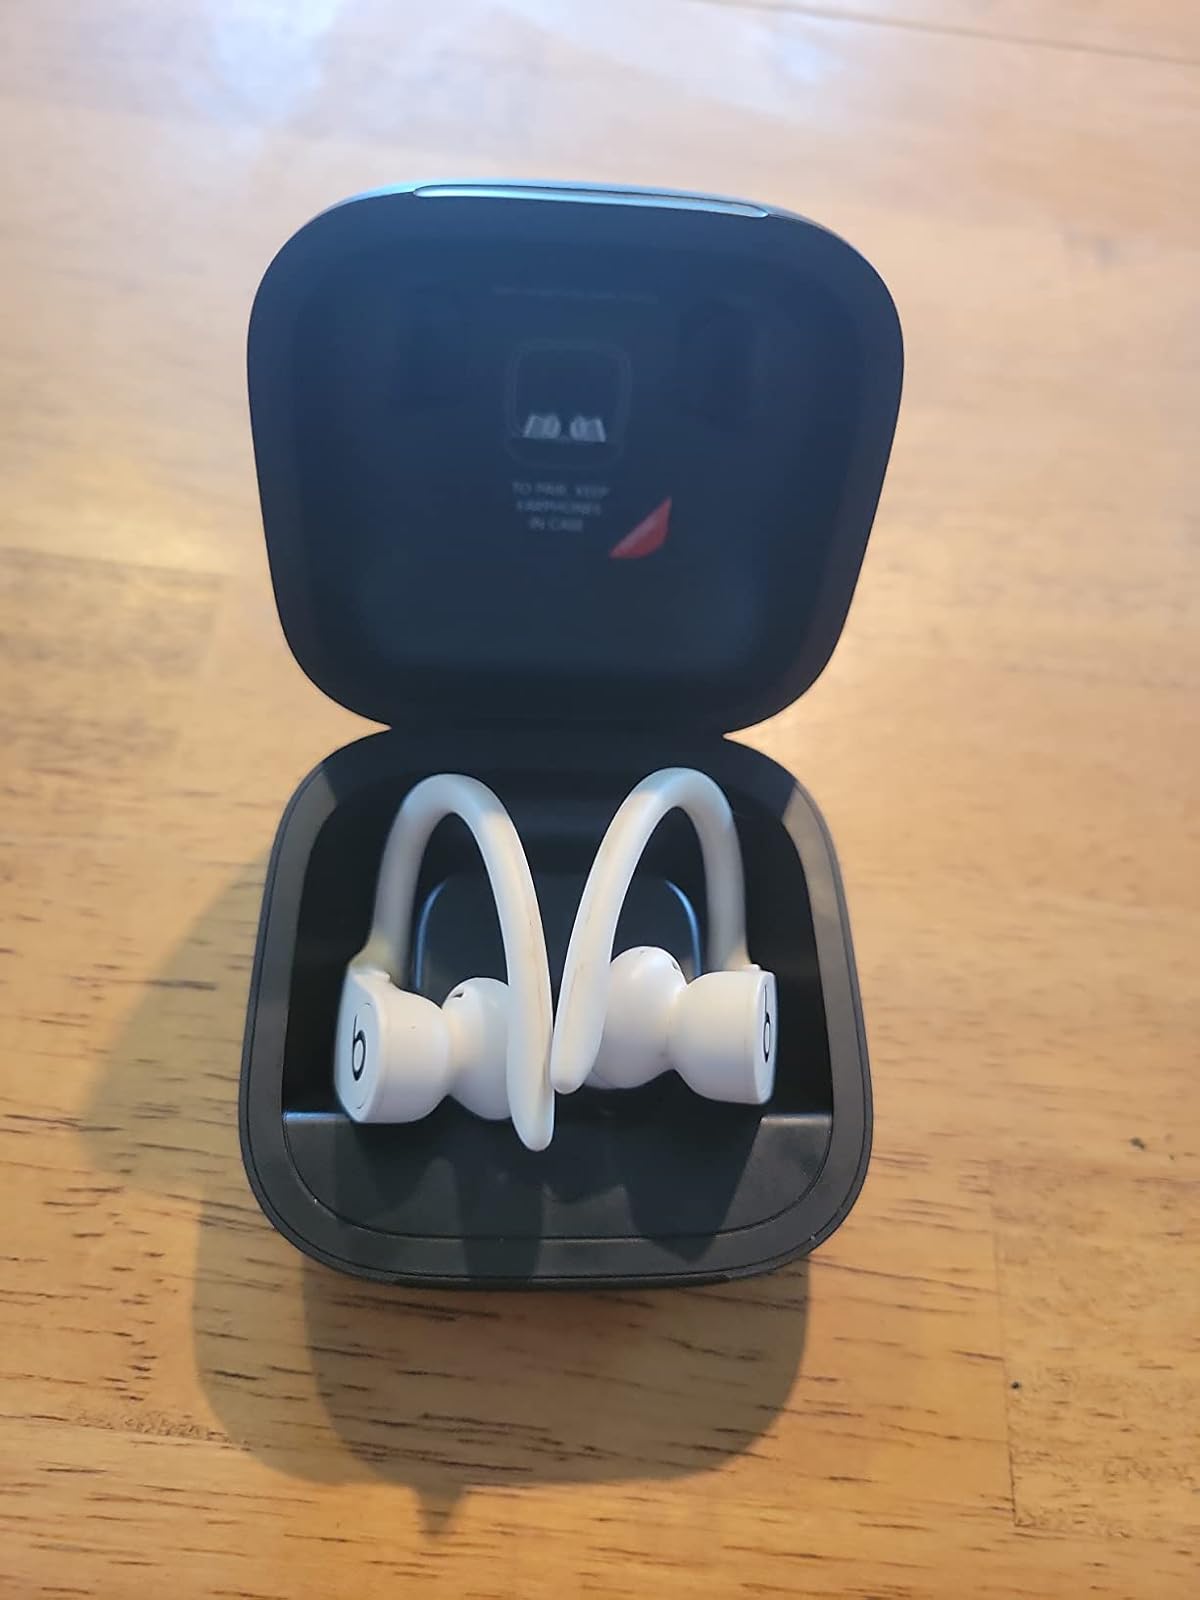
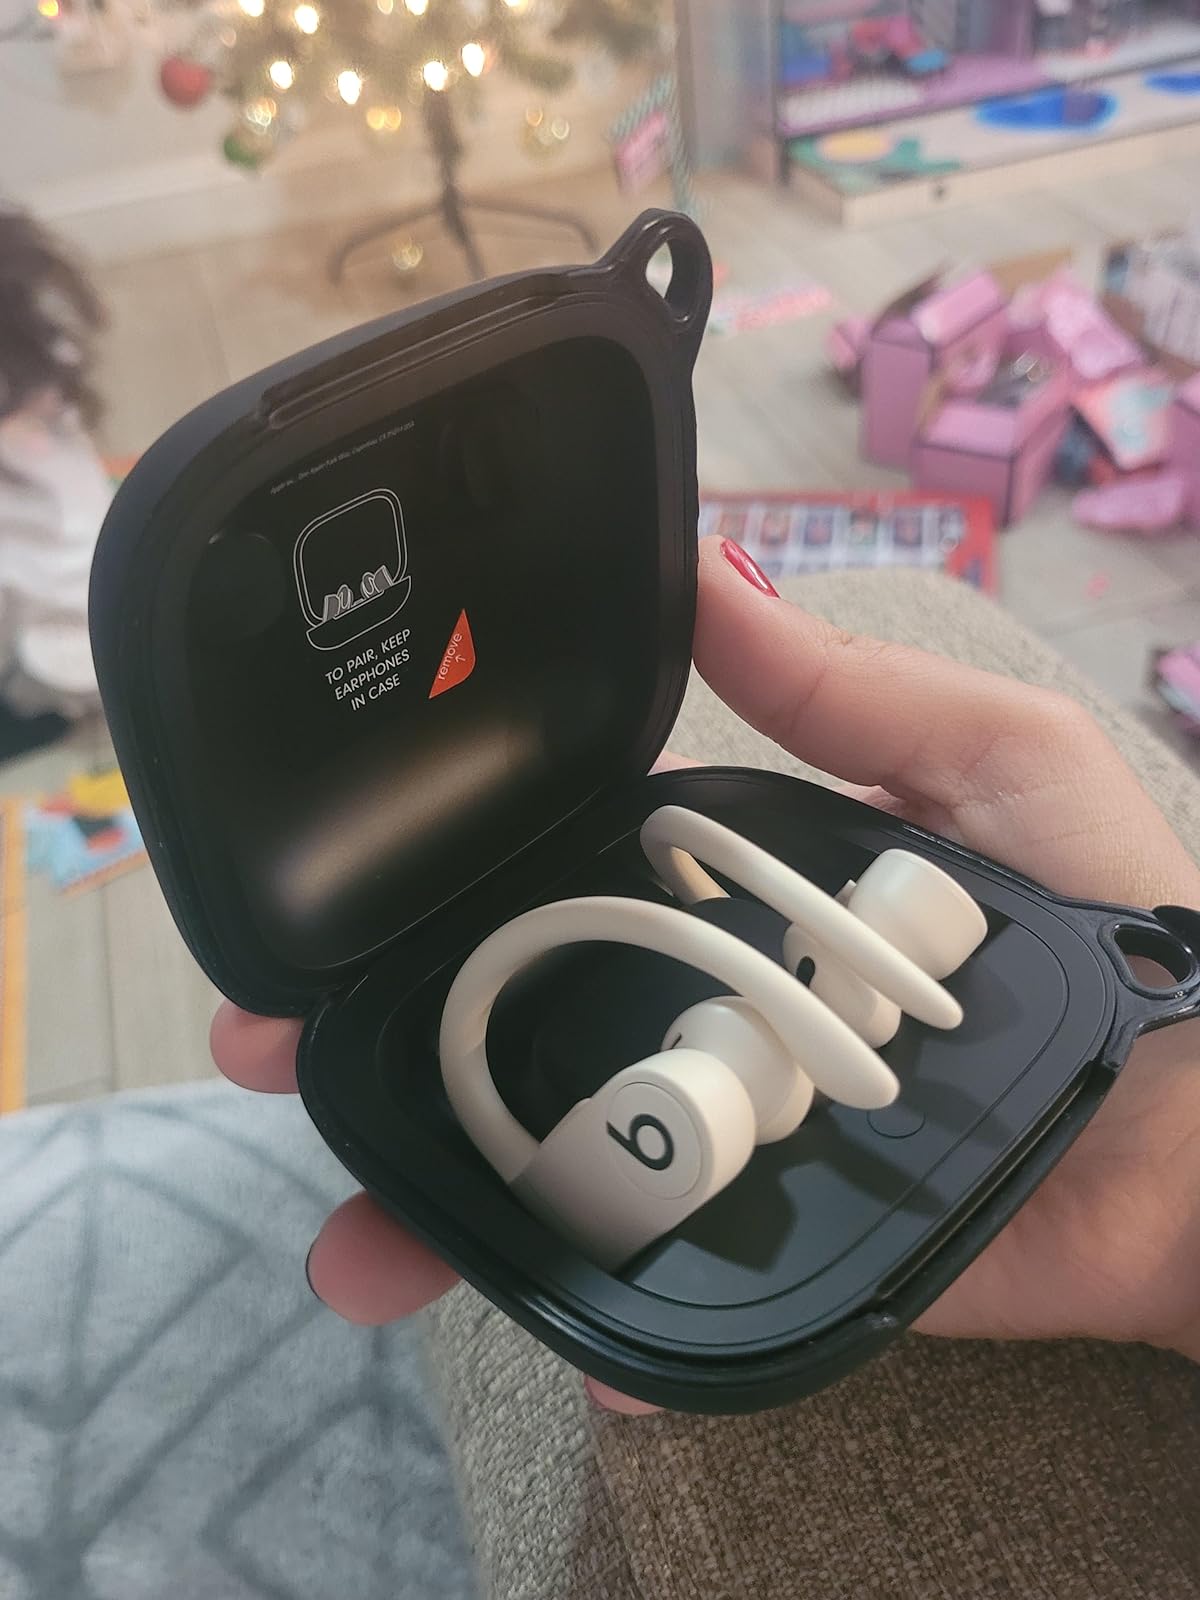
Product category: earbuds
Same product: yes